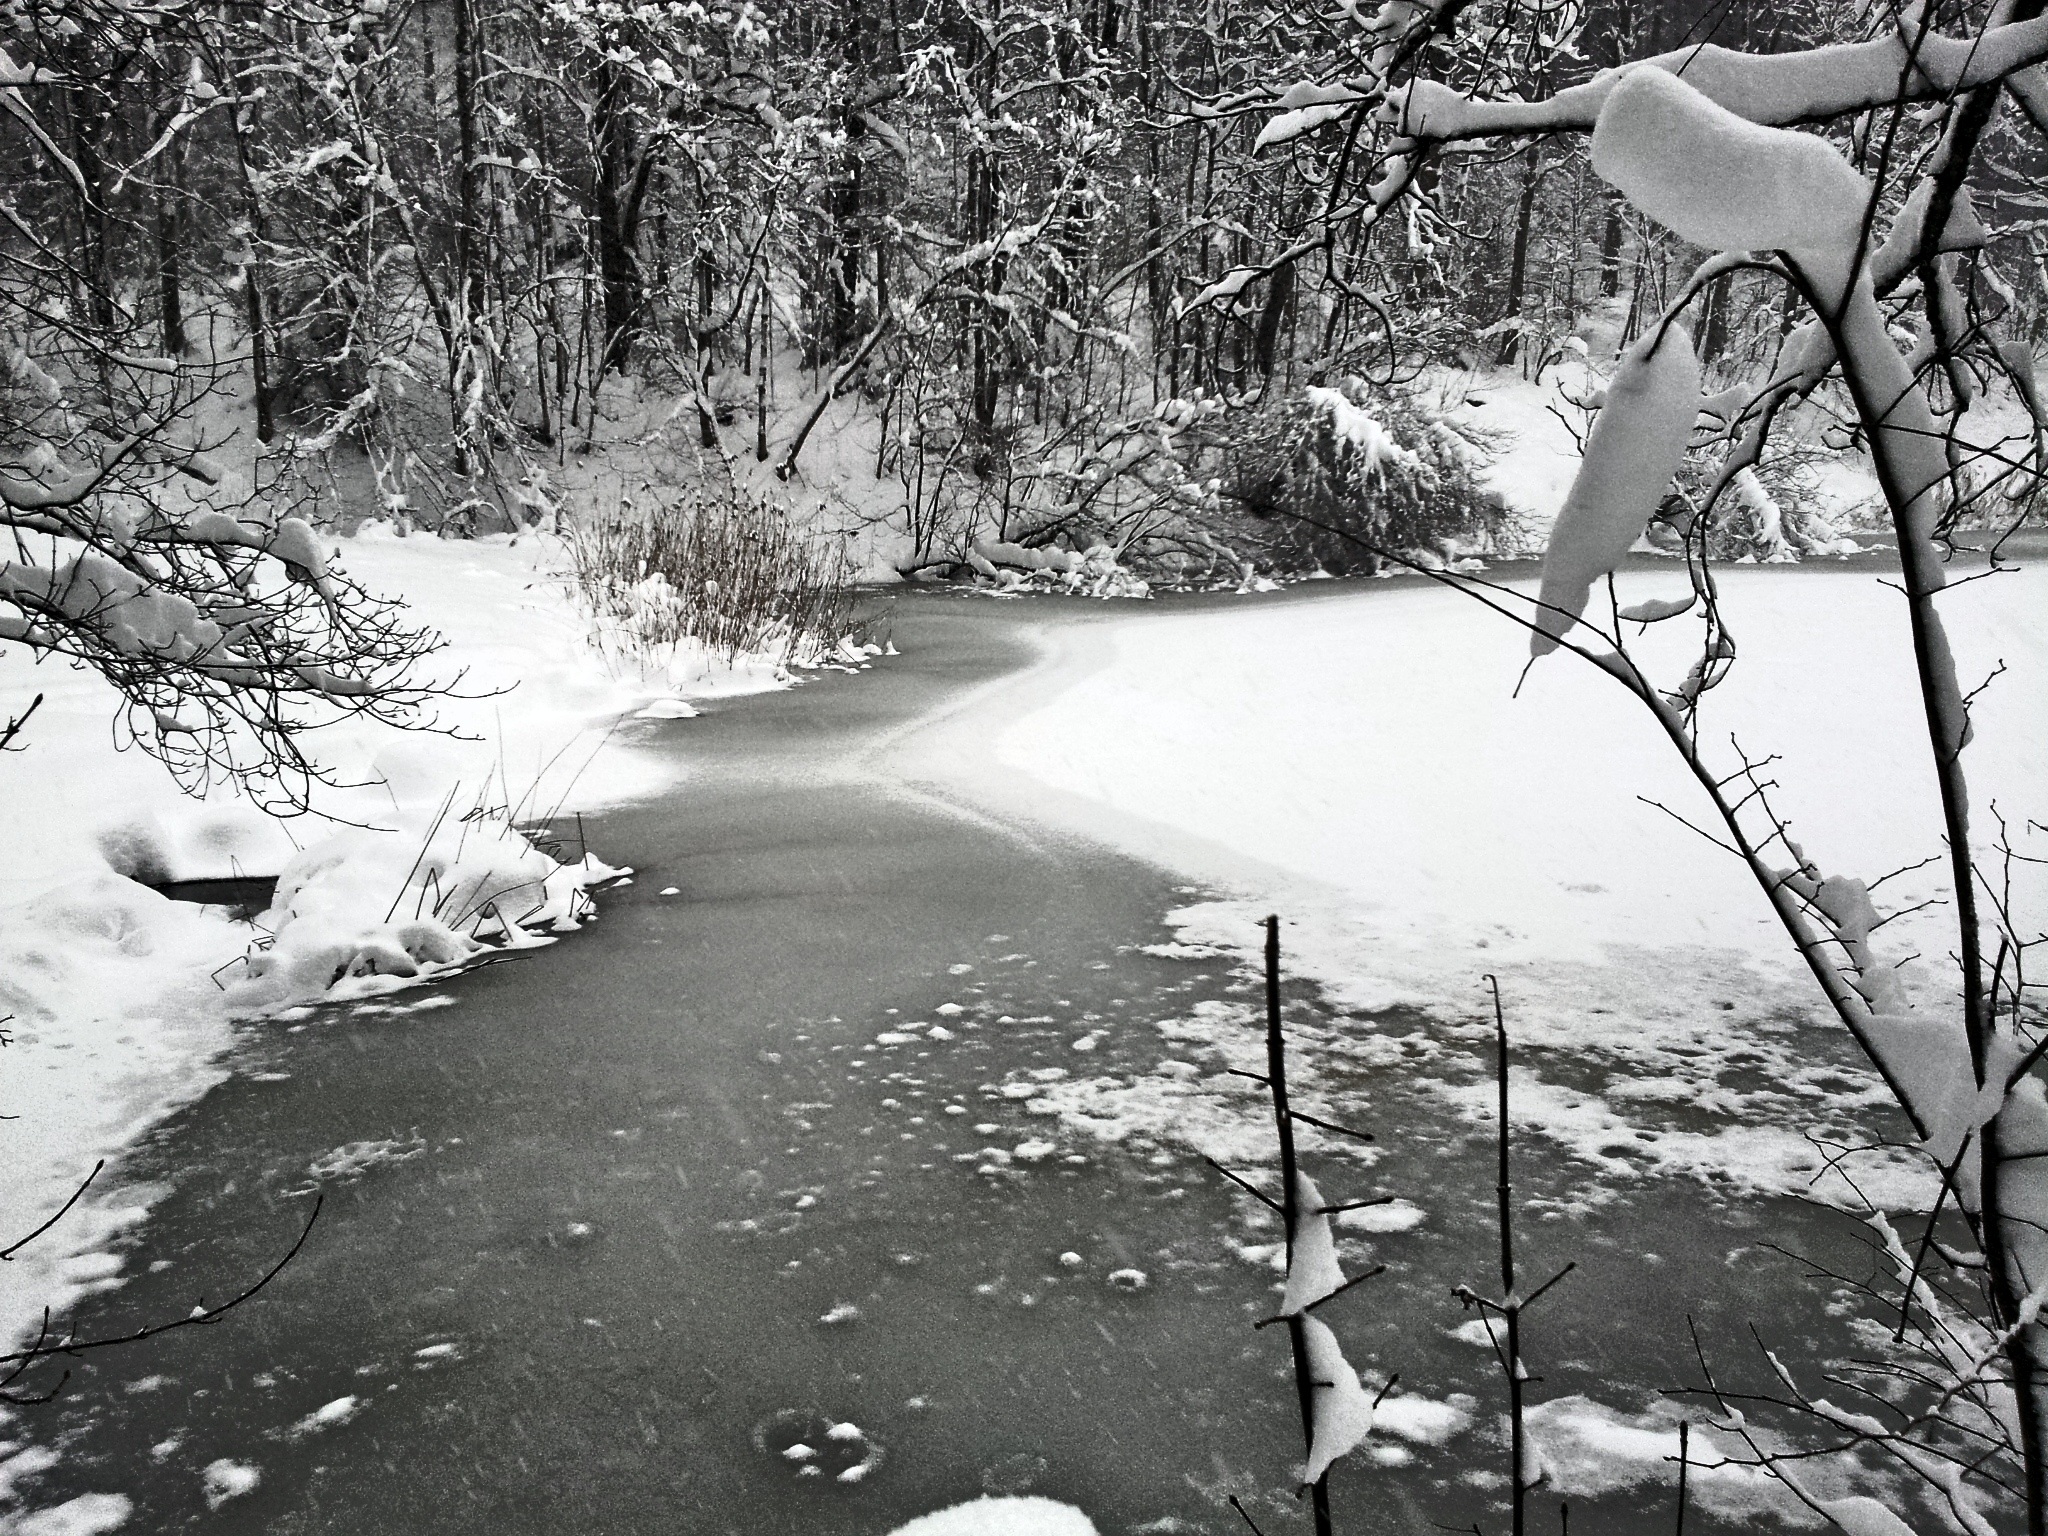
tree, water, nature, forest, branch, snow, winter, black and white, white, lake, stream, ice, weather, frozen, monochrome, season, freezing, monochrome photography, atmospheric phenomenon, woody plant